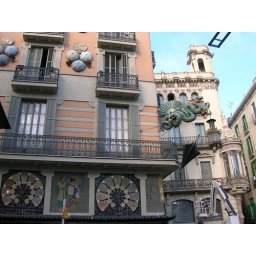
The unusual Umbrella house a Modernist building in the Rambla